Burton Agnes railway station

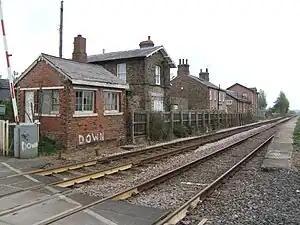
Burton Agnes railway station in 2007

Burton Agnes railway station was a minor railway station serving the village of Burton Agnes on the Yorkshire Coast Line from to Hull and was opened on 6 October 1846 by the York and North Midland Railway. It was closed to passengers on 5 January 1970, although the disused platforms, derelict signal box and station buildings all remain, the latter still used as a private house.